Alexandre Du Mège

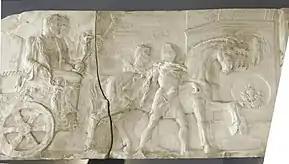
The infamous bas-relief of the Tetricus emperors.

The affair of the forged bas-relief of the Tetricus emperors found in excavations at Nérac considerably damaged Du Mège's reputation. A marble bas-relief of the two emperors was discovered in 1832 in Nérac, department of Lot-et-Garonne in a Gallo-Roman villa in the area known as La Garenne, which was excavated under the direction of sculptor and forger . Chrétin produced bas-reliefs and inscriptions attributed to Tetricus with the complicity of Du Mège.The authenticity of these pieces was quickly called into question and as early as 17 November 1834, the Académie des Inscriptions et Belles-Lettres proclaimed the inscriptions to be fake. Several of the inscriptions alluded to the existence of a certain "Néra", supposedly the wife of Tetricus I. In a note in the Acts of the SAM (p. 209 of vol. 1), Du Mège claims to have discovered this Néra before Chrétin, thus proving his involvement with the forger. This deception almost destroyed the Société Archéologique du Midi which persisted in hiding the involvement of its secretary until recently, many of its dignitaries persisting in asserting in 1841, 1865, 1889 and even until 1940 that the famous quadriga preserved in the Musée Saint-Raymond is an authentic Roman piece, except for some inscriptions added by Chrétin. In a recent work, Hubert Delpont ripped these interpretations to shreds and demonstrated conclusively the involvement of Du Mège.